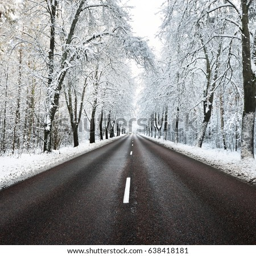
alley of snow covered trees and the road in november .